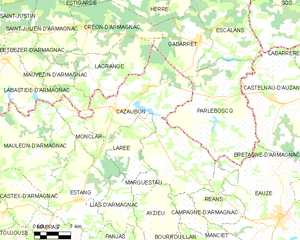
Cazaubon est une commune française située dans le département du Gers, en région Occitanie.